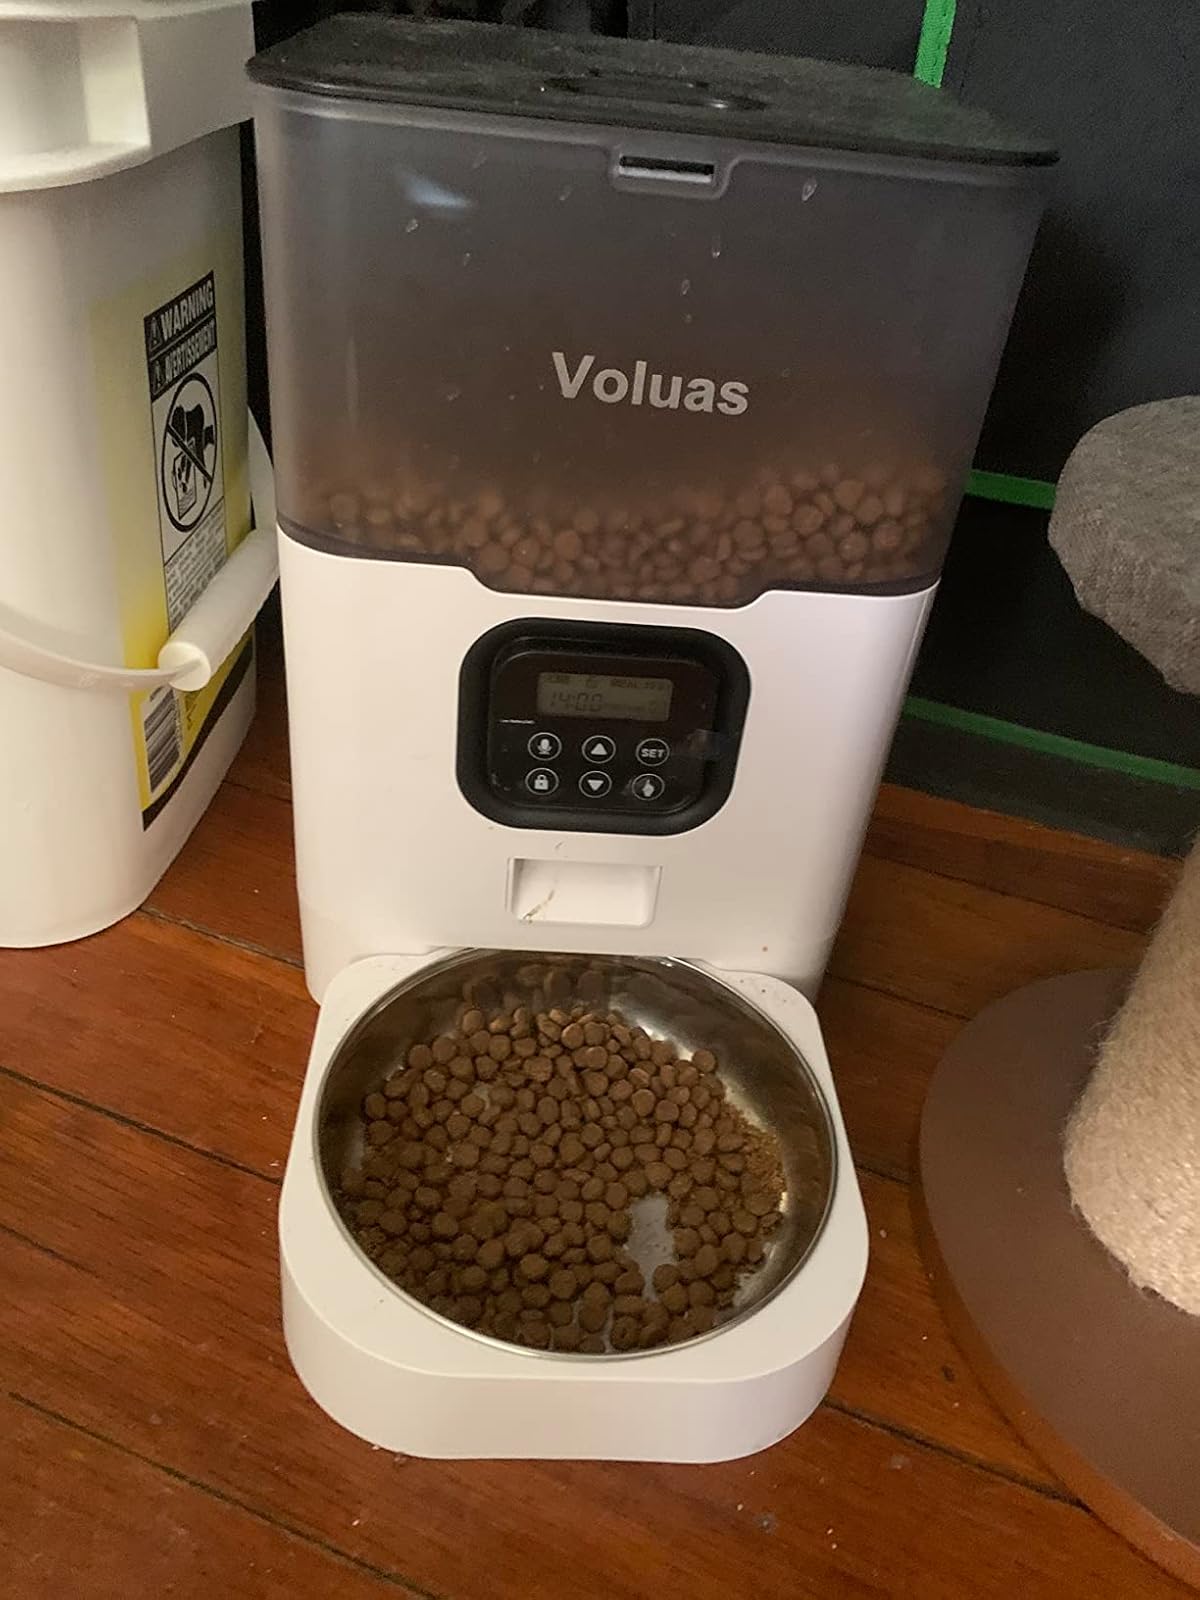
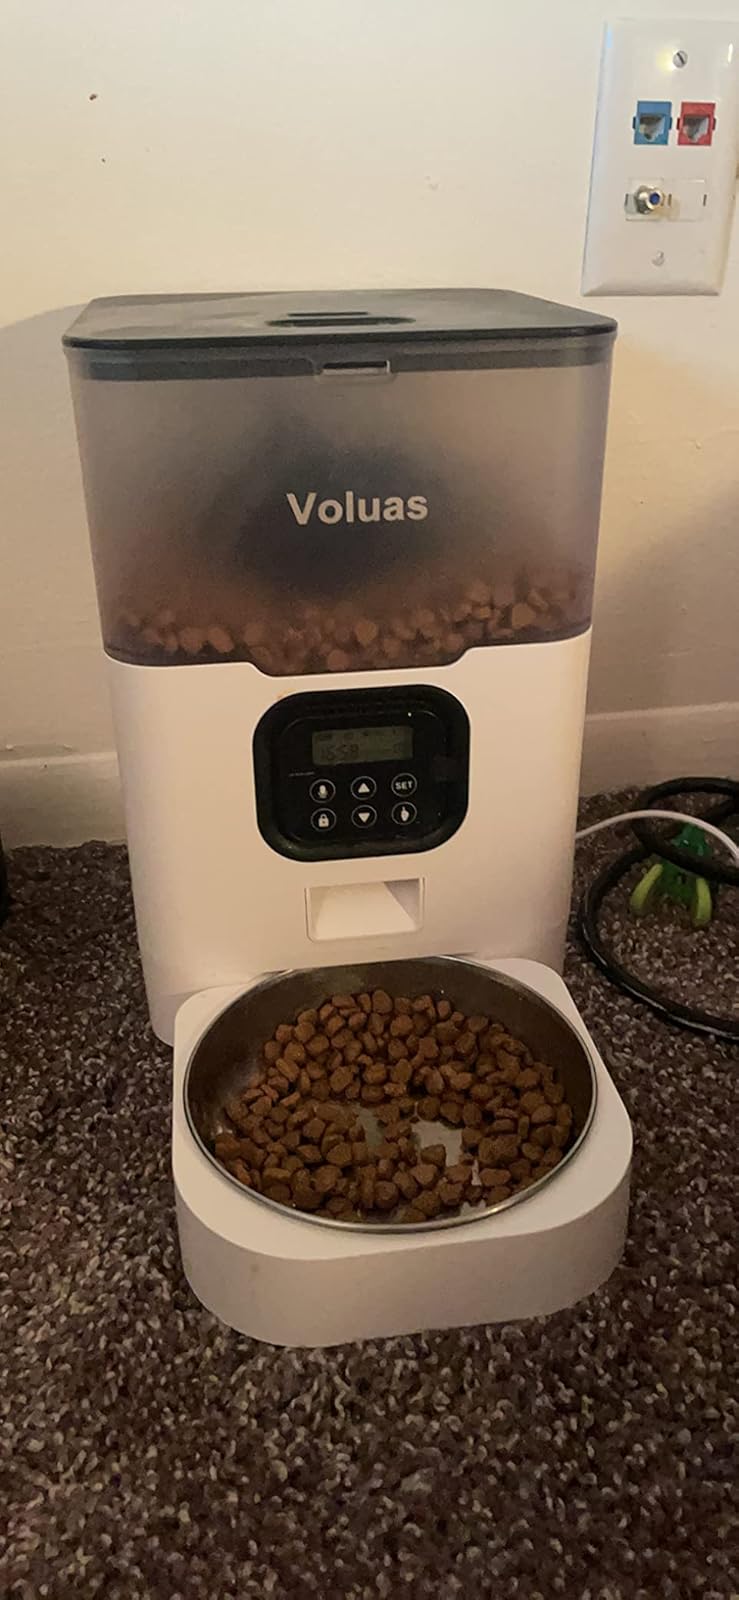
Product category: items_feeder
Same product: yes